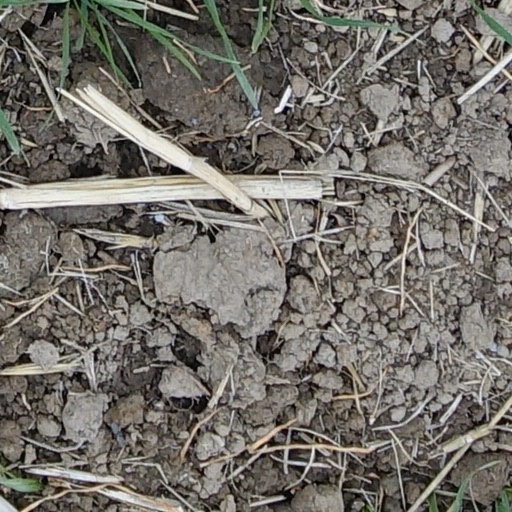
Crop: wheat